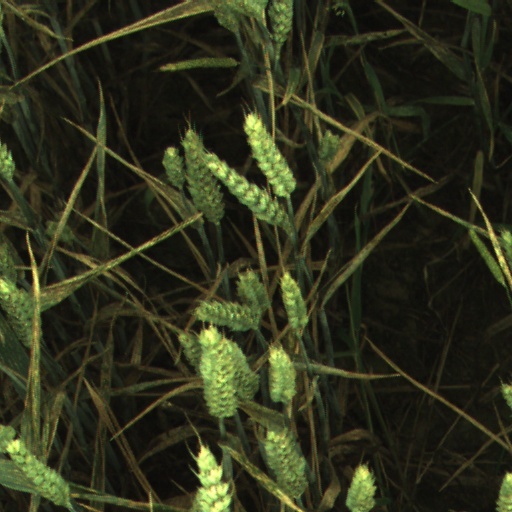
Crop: wheat